Charles Fabry

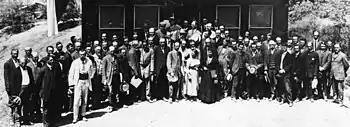
Fabry at the Fourth Conference International Union for Cooperation in Solar Research at Mount Wilson Observatory, 1910

In collaboration with Henri Buisson, his successor as "maître de conférences", and Alfred Perot, he helped develop the Fabry–Perot interferometer, which he notably used in 1913 to demonstrate the existence of the ozone layer, previously only hypothesized, and to measure its distribution in the atmosphere. Jean Cabannes worked in his laboratory while preparing his doctoral thesis. Fabry also experimentally confirmed the Doppler–Fizeau effect in optics.